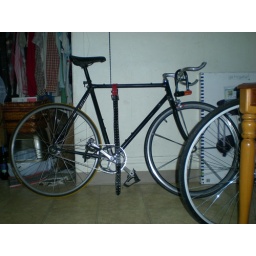
my bike in the kitchen